Ancient Roman units of measurement

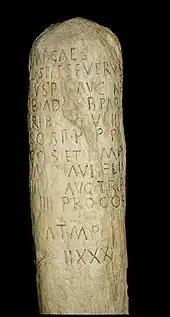
Roman milestone in modern Austria (AD 201), indicating a distance of 28 Roman miles (~41 km) to Teurnia

The basic unit of Roman linear measurement was the pes (plural: "pedes") or Roman foot. Investigation of its relation to the English foot goes back at least to 1647, when John Greaves published his "Discourse on the Romane foot". Greaves visited Rome in 1639, and measured, among other things, the foot measure on the tomb of Titus Statilius Aper, that on the statue of Cossutius formerly in the gardens of Angelo Colocci, the congius of Vespasian previously measured by Villalpandus, a number of brass measuring-rods found in the ruins of Rome, the paving-stones of the Pantheon and many other ancient Roman buildings, and the distance between the milestones on the Appian Way. He concluded that the Cossutian foot was the "true" Roman foot, and reported these values compared to the iron standard of the English foot in the Guildhall in London